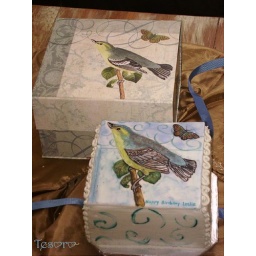
Bird cake in a box